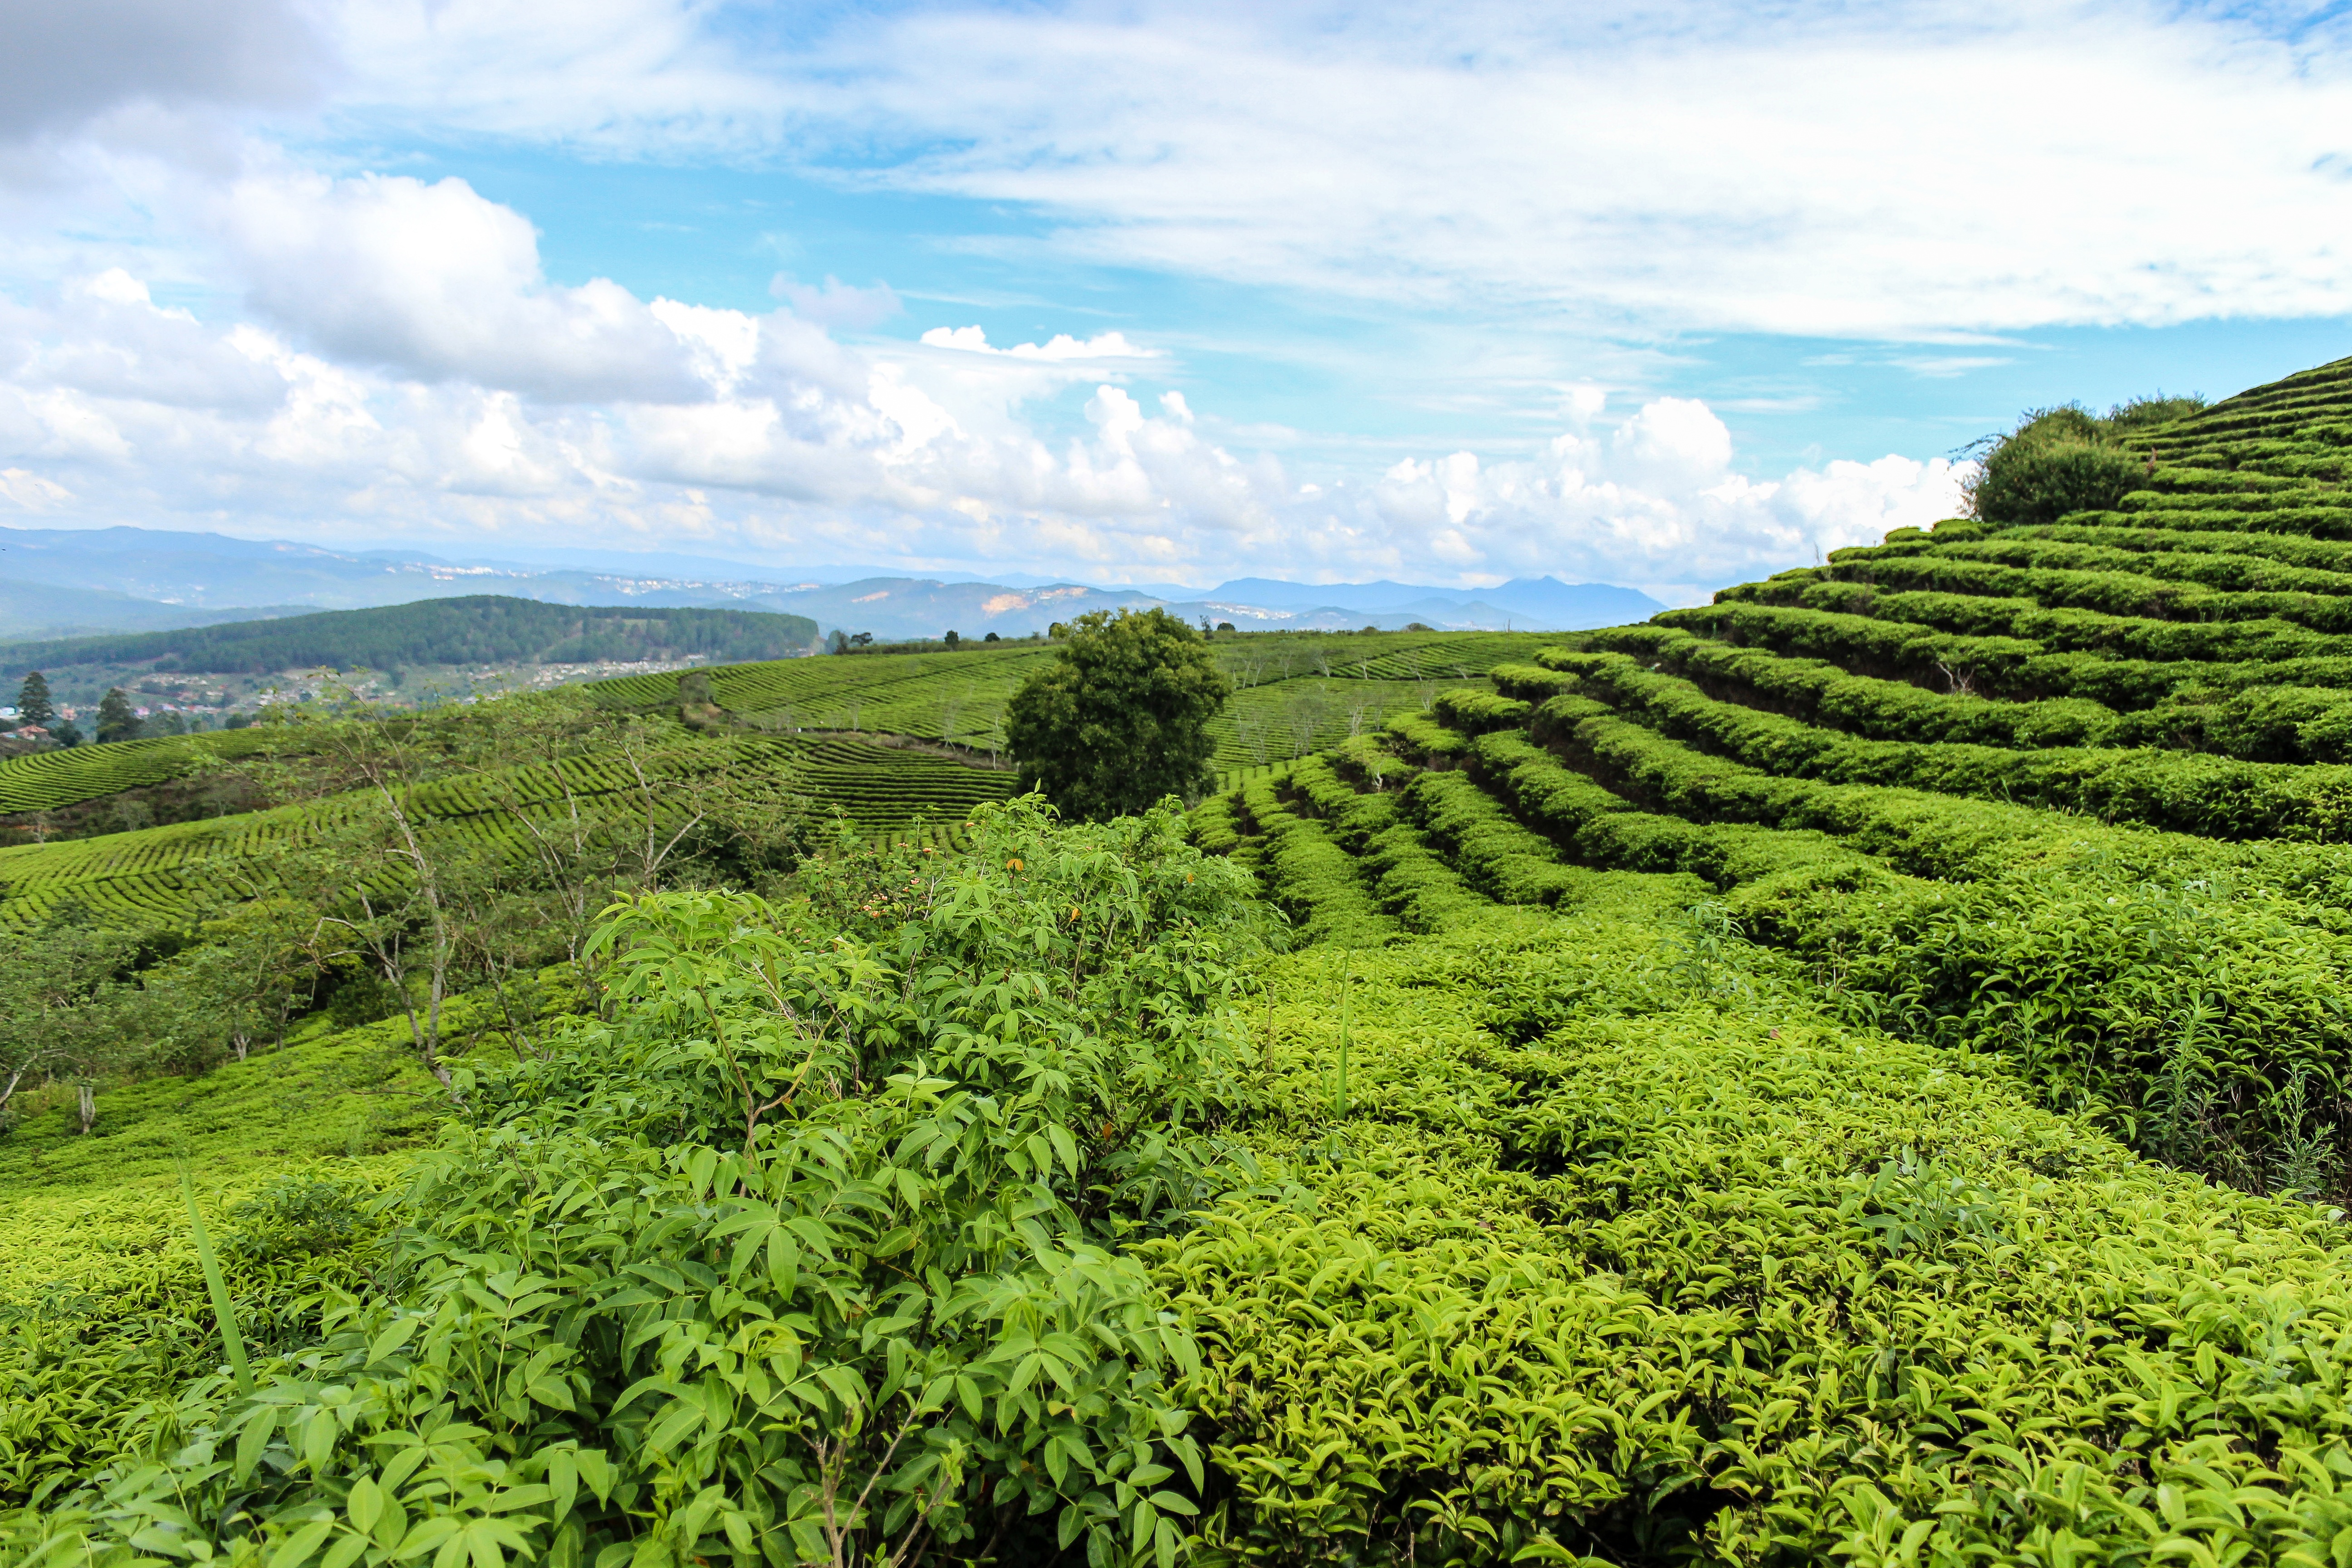
tree, forest, mountain, plant, sky, field, tea, hill, flower, dawn, panorama, spring, green, jungle, natural, scenery, soil, agriculture, outdoors, clouds, grassland, neck, vegetation, shrub, rainforest, plantation, plateau, habitat, views, vietnam, ecosystem, rural area, the field, the countryside, the hill, biome, dalat, the valley, the farm, the development, lam dong privice, lam lam dong privice, natural environment